Ralph Cochrane

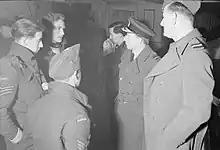
Cochrane, centre wearing cap, talks with aircrew returned from a bombing raid, 1944

In February 1945, Cochrane became Air Officer Commanding at RAF Transport Command, a position he held until 1947 when he became Air Officer Commanding at RAF Flying Training Command. During this time he managed the Berlin Airlift. In 1950 Cochrane was appointed Vice-Chief of the Air Staff. Ralph Cochrane retired from the service in 1952. Following his retirement, Cochrane entered the business world notably as director of Rolls-Royce. He was also chairman of RJM exports which manufactured scientific models and is now known as Cochranes of Oxford.